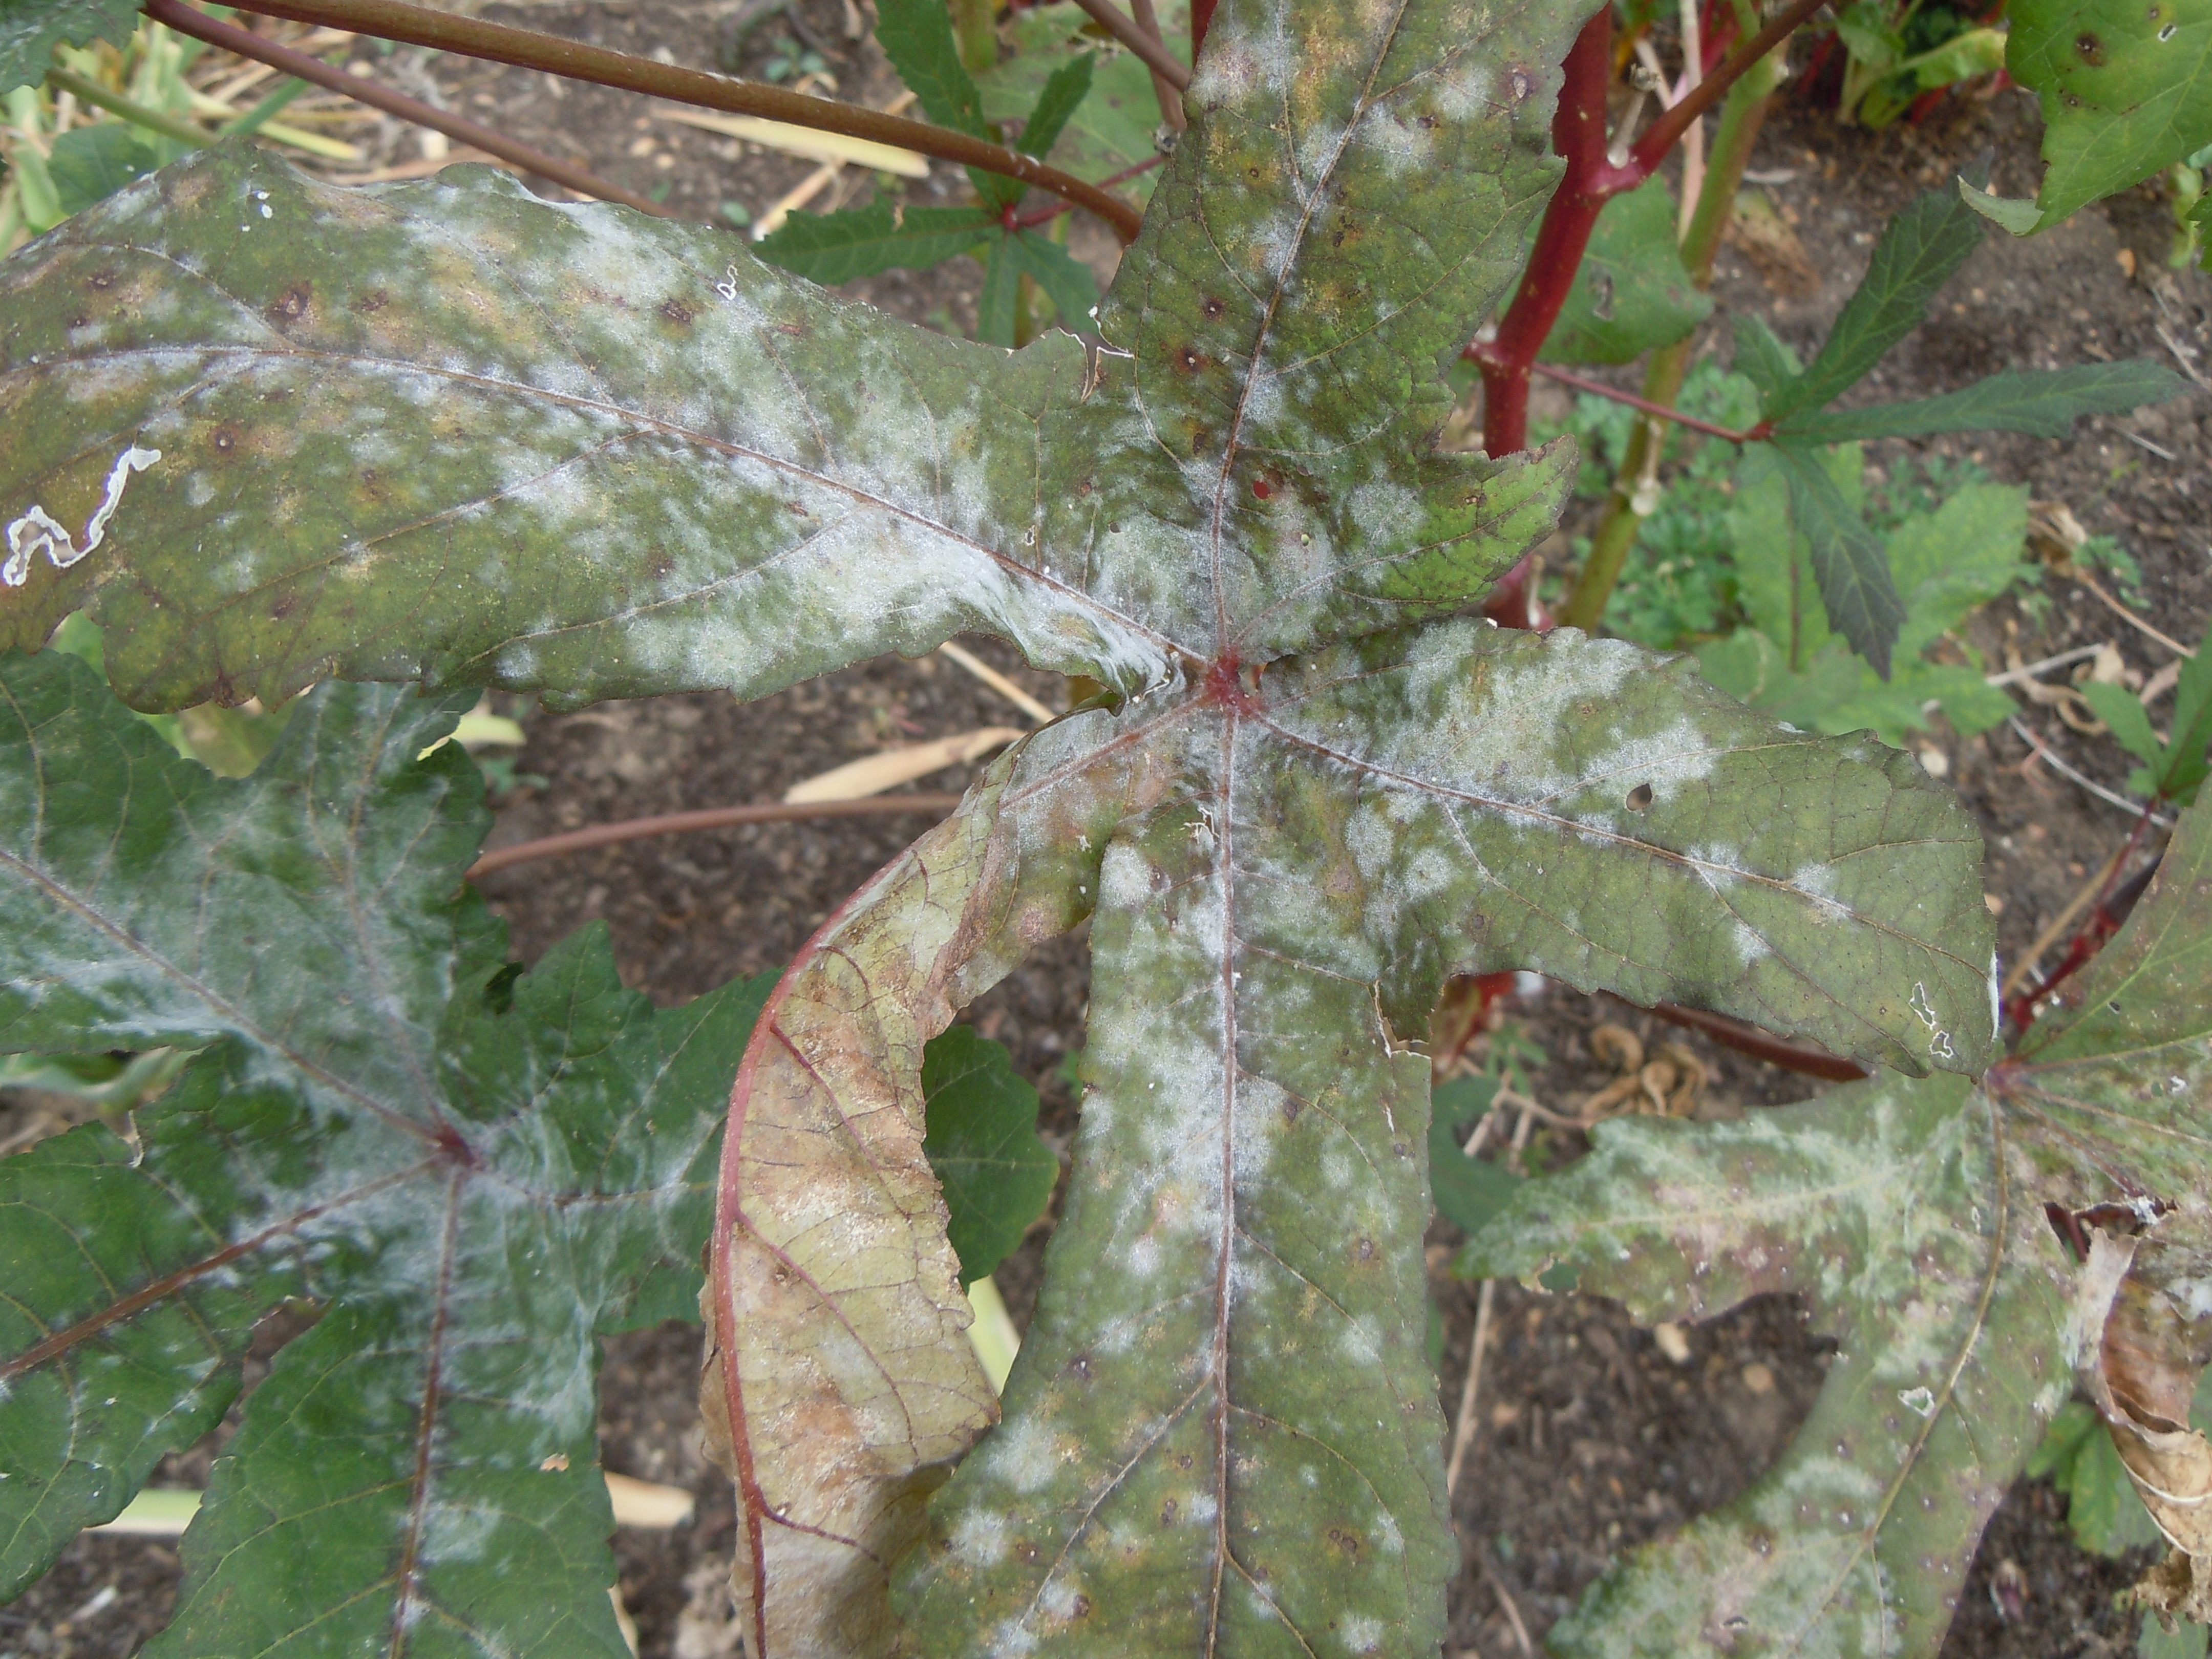
Labels: Squash Powdery mildew leaf, Squash Powdery mildew leaf, Squash Powdery mildew leaf, Squash Powdery mildew leaf